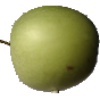
Label: Apple Granny Smith 1